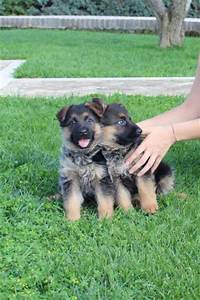
Label: cane